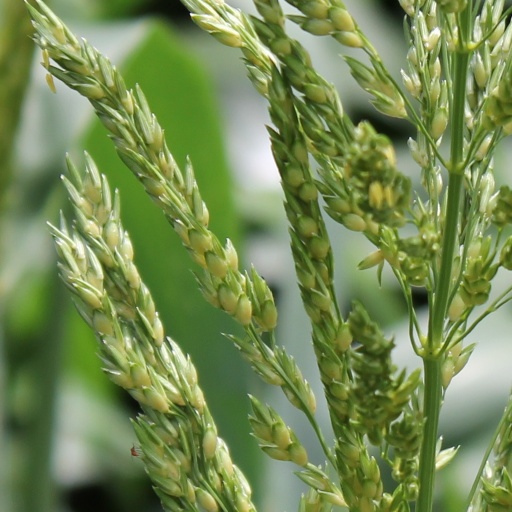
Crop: sorghum